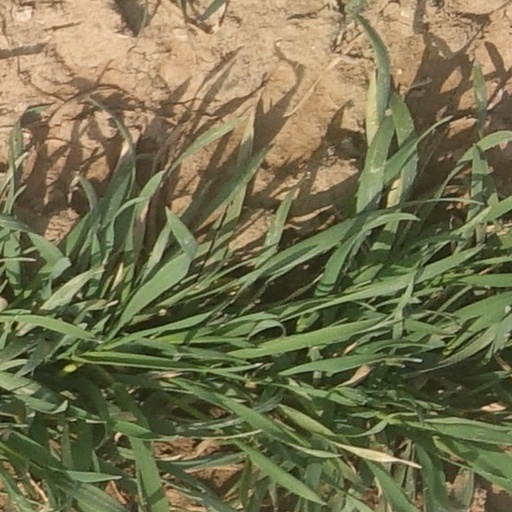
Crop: wheat